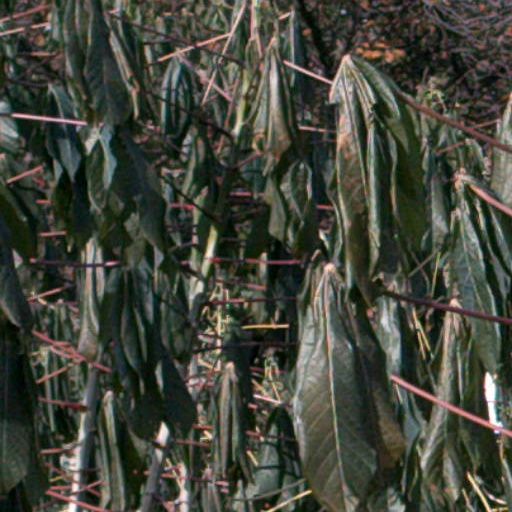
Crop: cassava